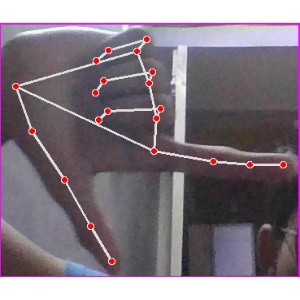
अक्षर: ख